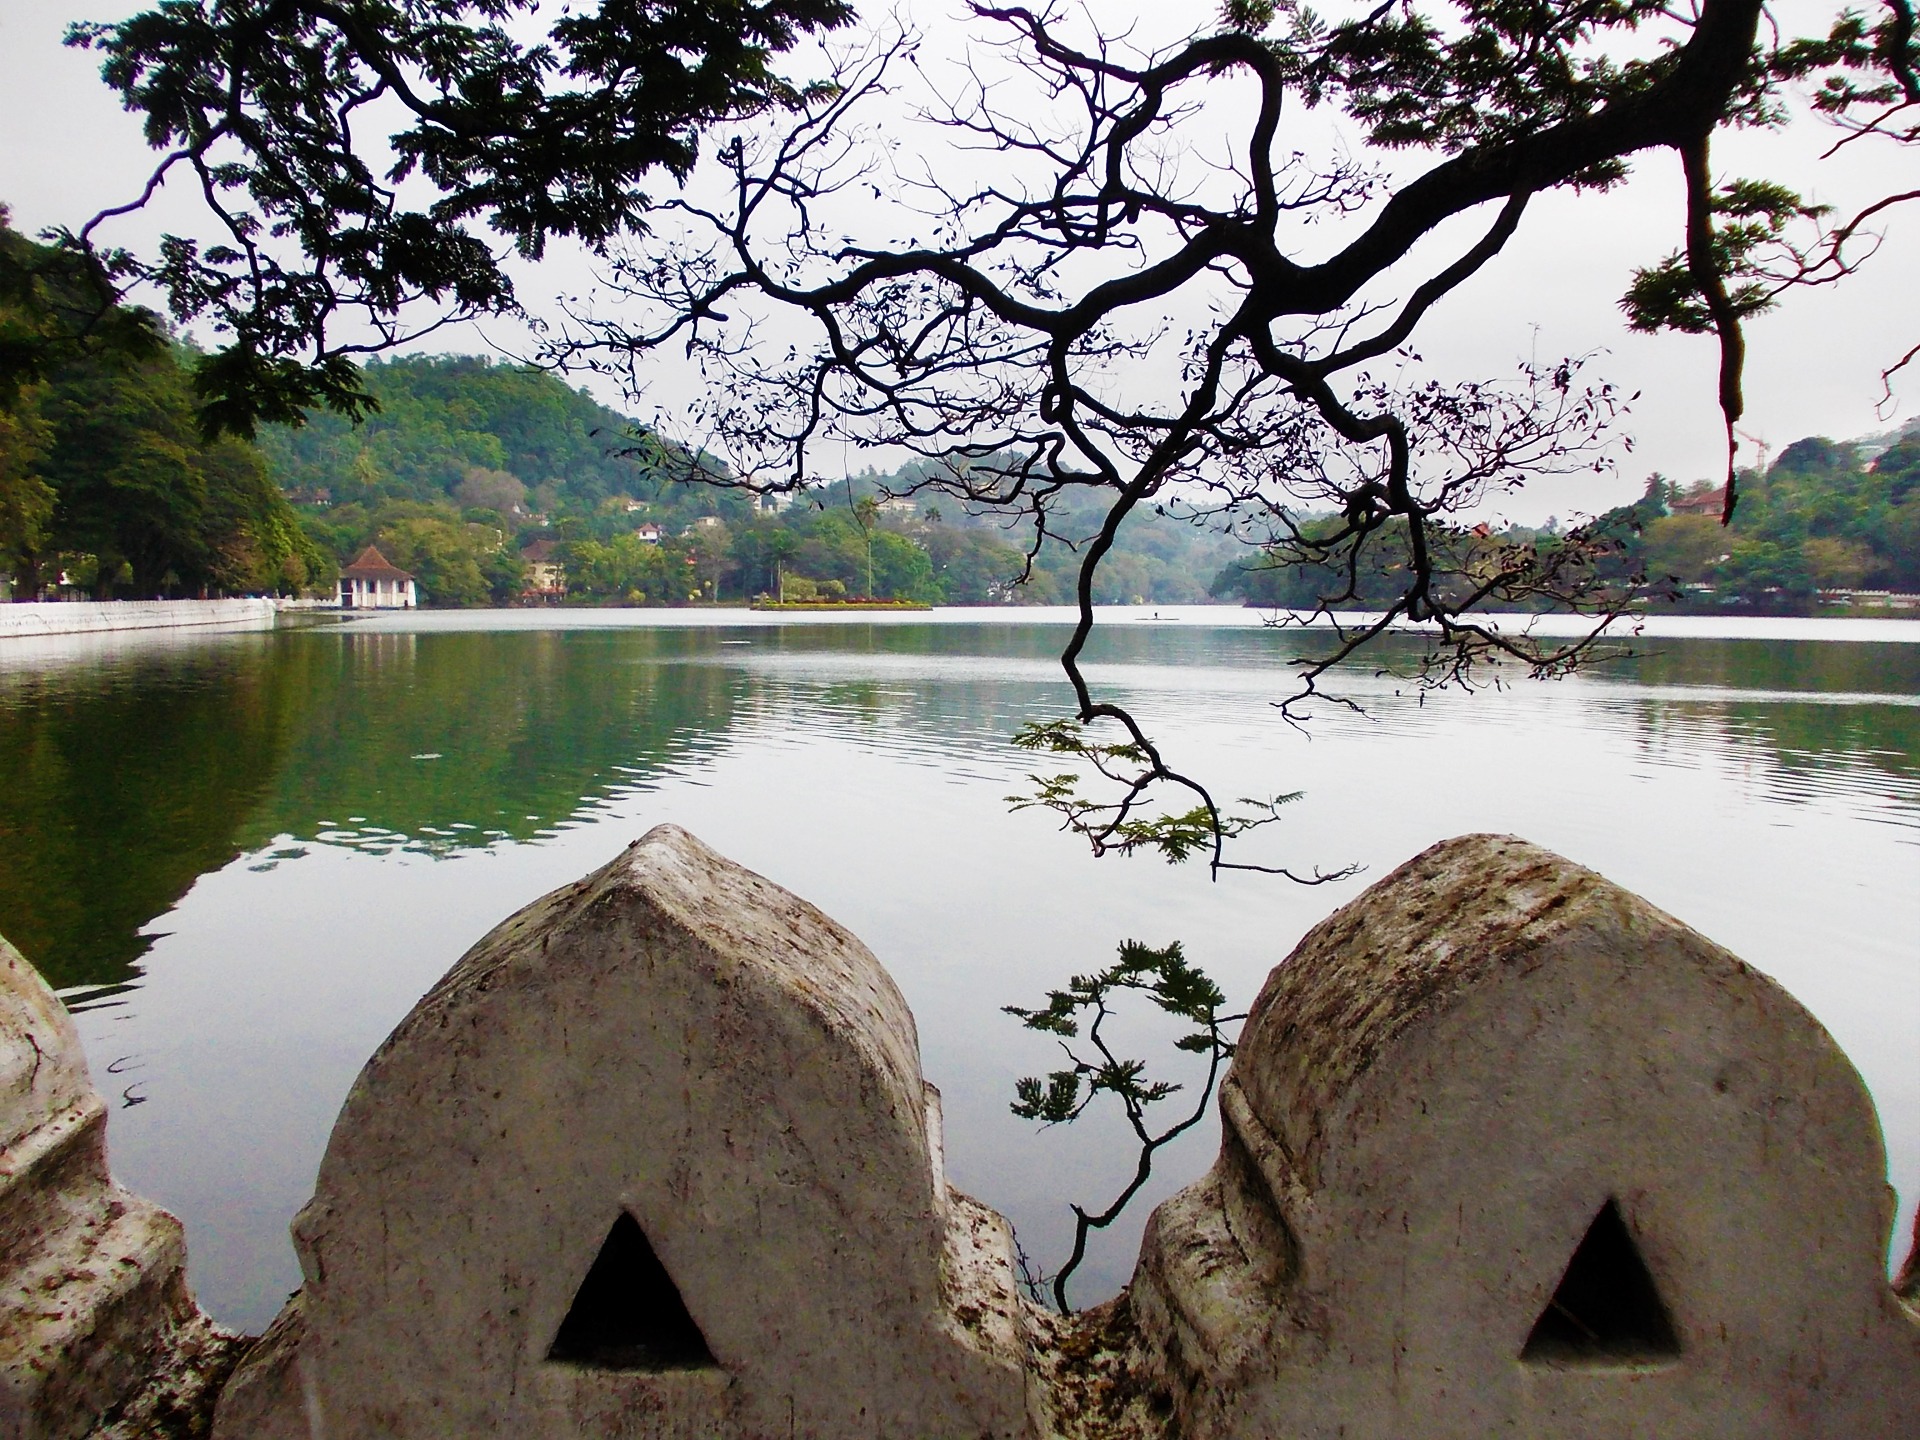
tree, water, flower, lake, river, pond, park, waterway, body of water, sri lanka, ceylon, mawanella, kandy lake